Ashdown Forest

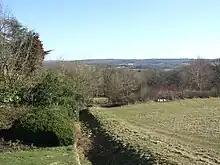
Ashdown Forest viewed from the gardens of Standen house

The forest supports a rich invertebrate fauna, with many heathland specialities. Half of Britain's 46 breeding species of damselflies and dragonflies (the Odonata) have been recorded, the scarcer among them being the black darter, brilliant emerald and small red damselfly. It is also an important home for the golden-ringed dragonfly, which flies from mid-June to early September. Of the forest's 34 species of butterfly, the most spectacular, the purple emperor, can be hard to see. Another speciality, the silver-studded blue, is by contrast plentiful, with the main food plants of its caterpillars being gorses and heathers.